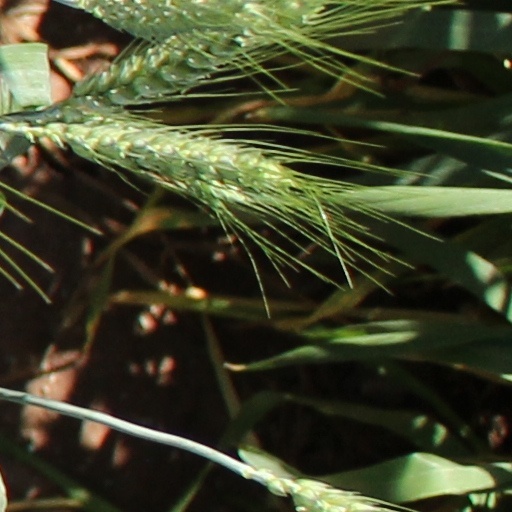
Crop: wheat